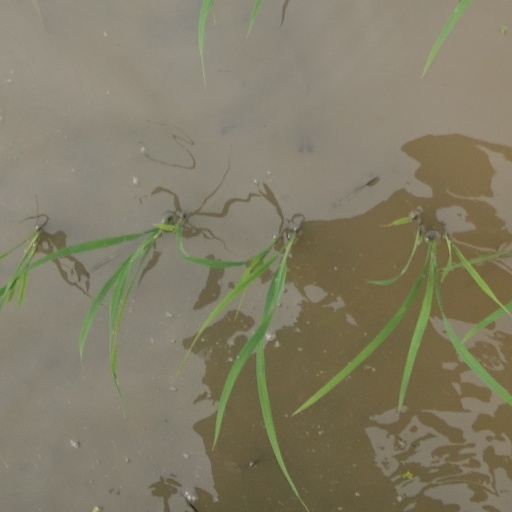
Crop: rice